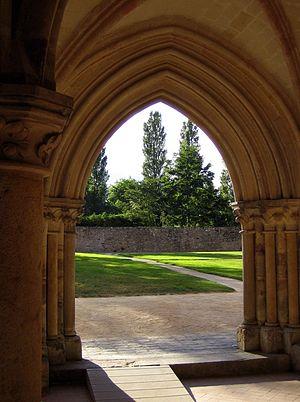
Entrée de la salle Capitulaire de l'Abbaye de l'Épau.